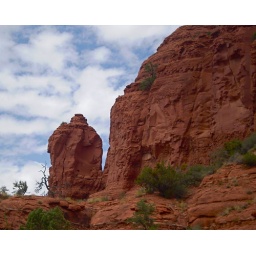
The red rock surroundings of the Chapel of the Holy Cross in Sedona.